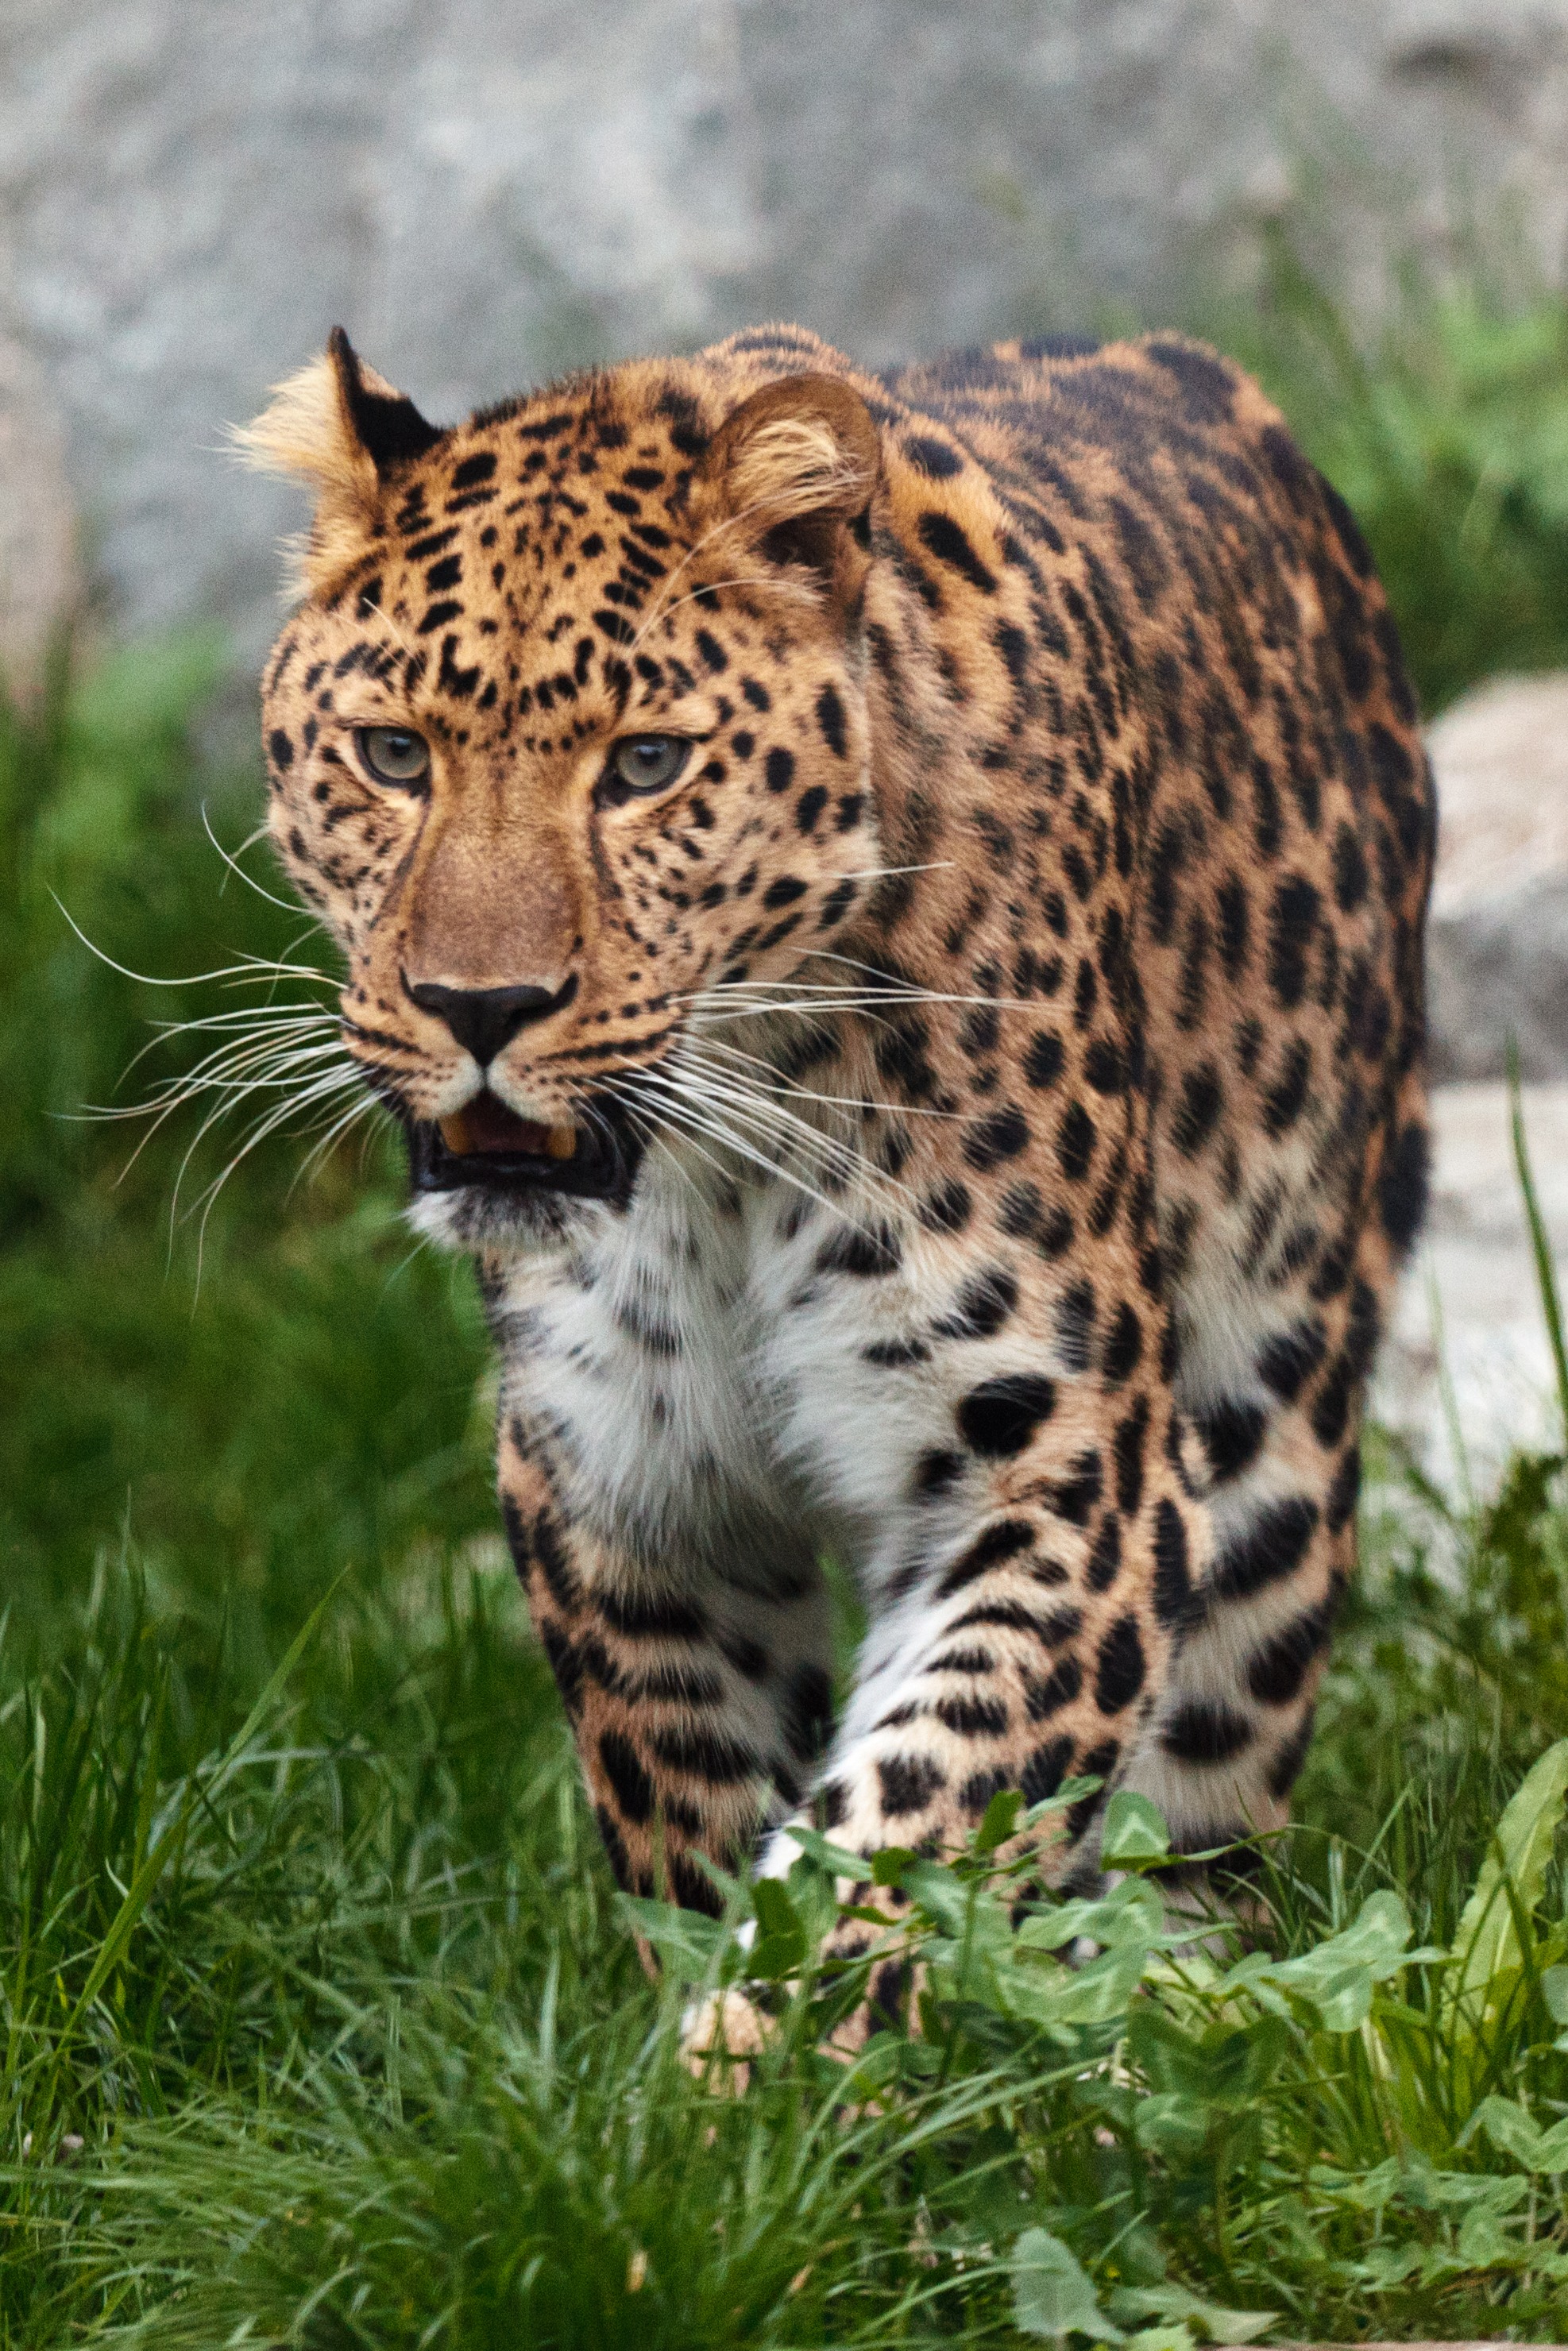
animal, looking, wildlife, wild, zoo, portrait, cat, feline, mammal, predator, fauna, leopard, eyes, whiskers, spots, vertebrate, big, jaguar, teeth, carnivore, hunter, dangerous, big cats, cat like mammal